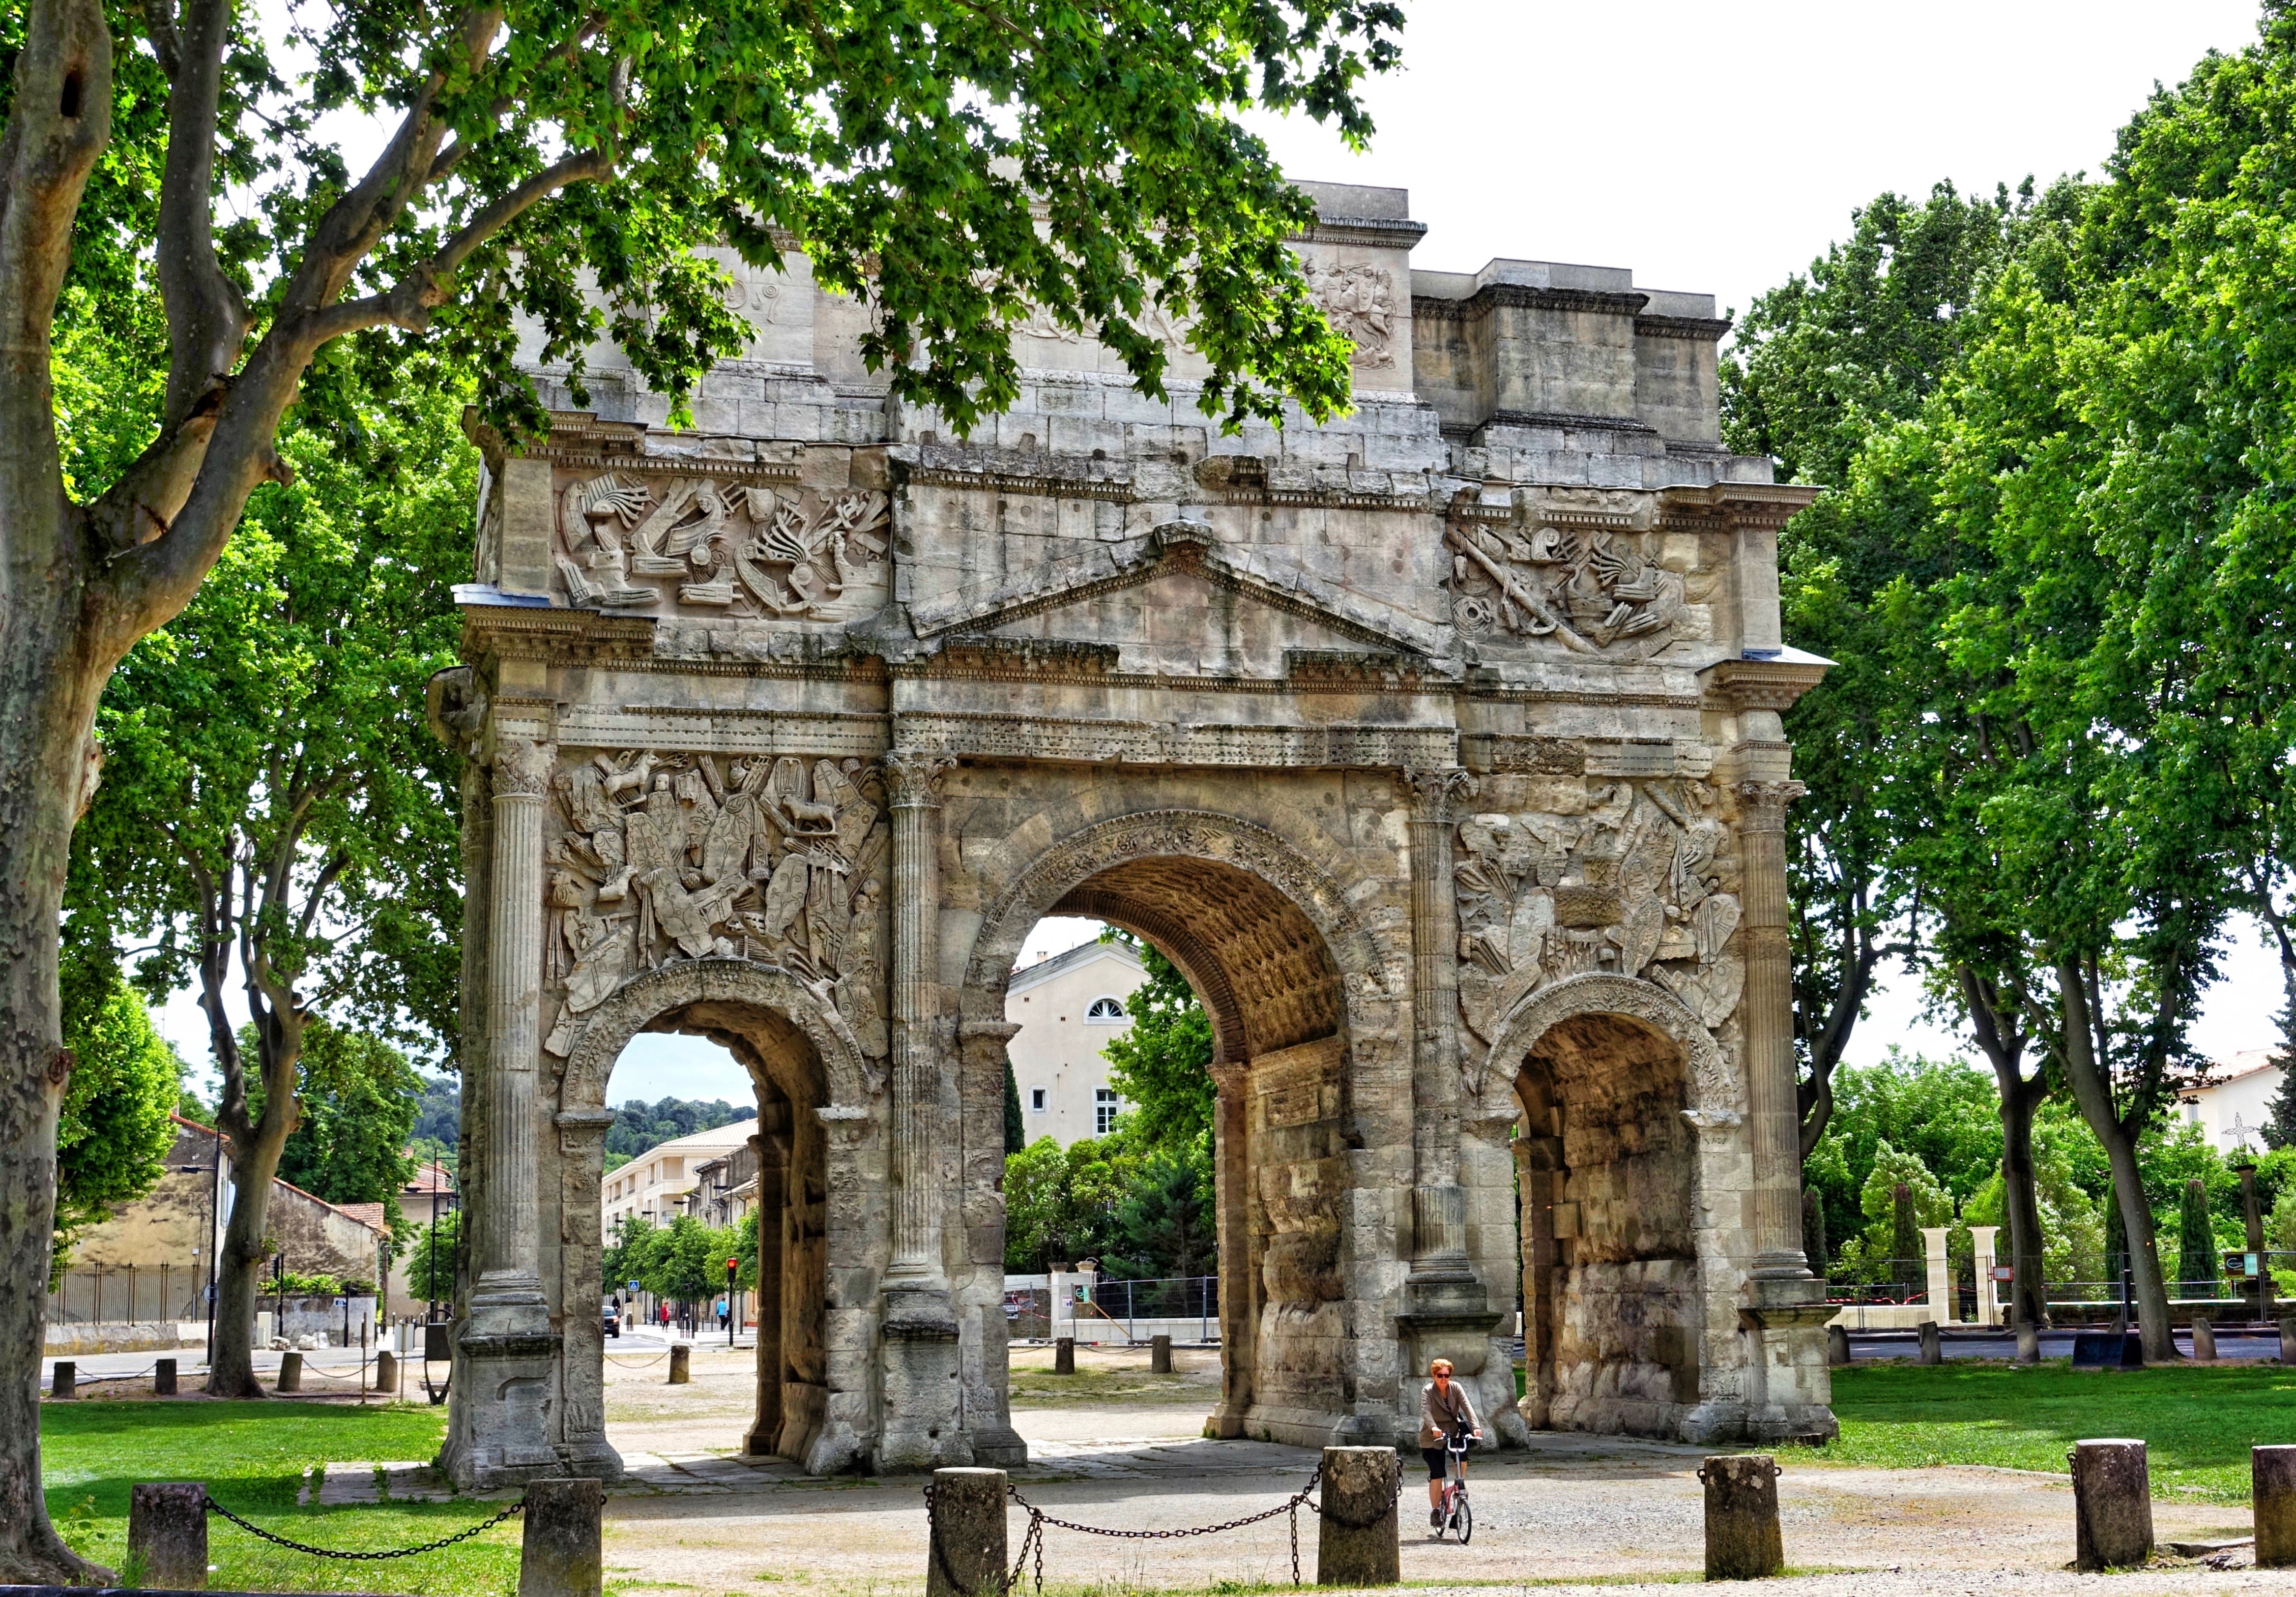
architecture, palace, monument, arch, plaza, landmark, historic, roman, heritage, historical, estate, historic site, triumphal arch, triumphal, ancient history